200 West Street

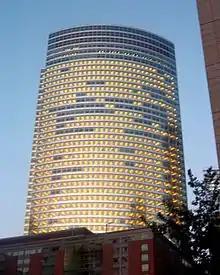
Seen from Hudson River side in 2010

A groundbreaking ceremony for the Goldman Sachs headquarters at 200 West Street occurred on November 29, 2005. In developing the building, Goldman Sachs pledged $3.5 million toward the construction of a New York Public Library branch at North End Avenue and Murray Street, a block west of the new headquarters. Goldman Sachs acquired the adjacent Embassy Suites hotel to the west in 2006, which gave the company more control over the surrounding site. Shortly after construction commenced, Manhattan Community Board 1 passed a resolution mandating that Goldman Sachs devise a plan to reduce the impact of for-hire "black cars" idling around the new headquarters. The project involved hundreds of workers, many from other states. Throughout the construction of the Goldman Sachs headquarters, the company made few public comments about its new building. As David W. Dunlap wrote for "The New York Times" in 2008: "Only by accident has the building been in the news at all."